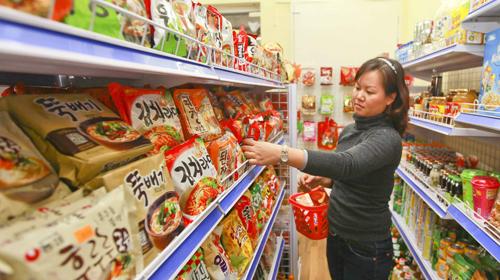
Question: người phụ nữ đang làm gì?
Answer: đang xem và lựa các gói mì